One of Those Things (film)

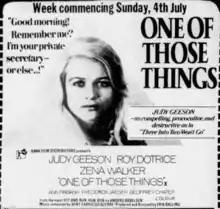
Poster from UK release

The film was released in the UK in 1971. The "Daily Mail" called it "insidiously calculated" but with "smooth acting." The "Observer" commented on "a cast of excellent British actors doing their best to bring some life to a completely plastic production." "The Guardian" called it "mostly daft... professional, competent and utterly empty of any significance whatsoever."